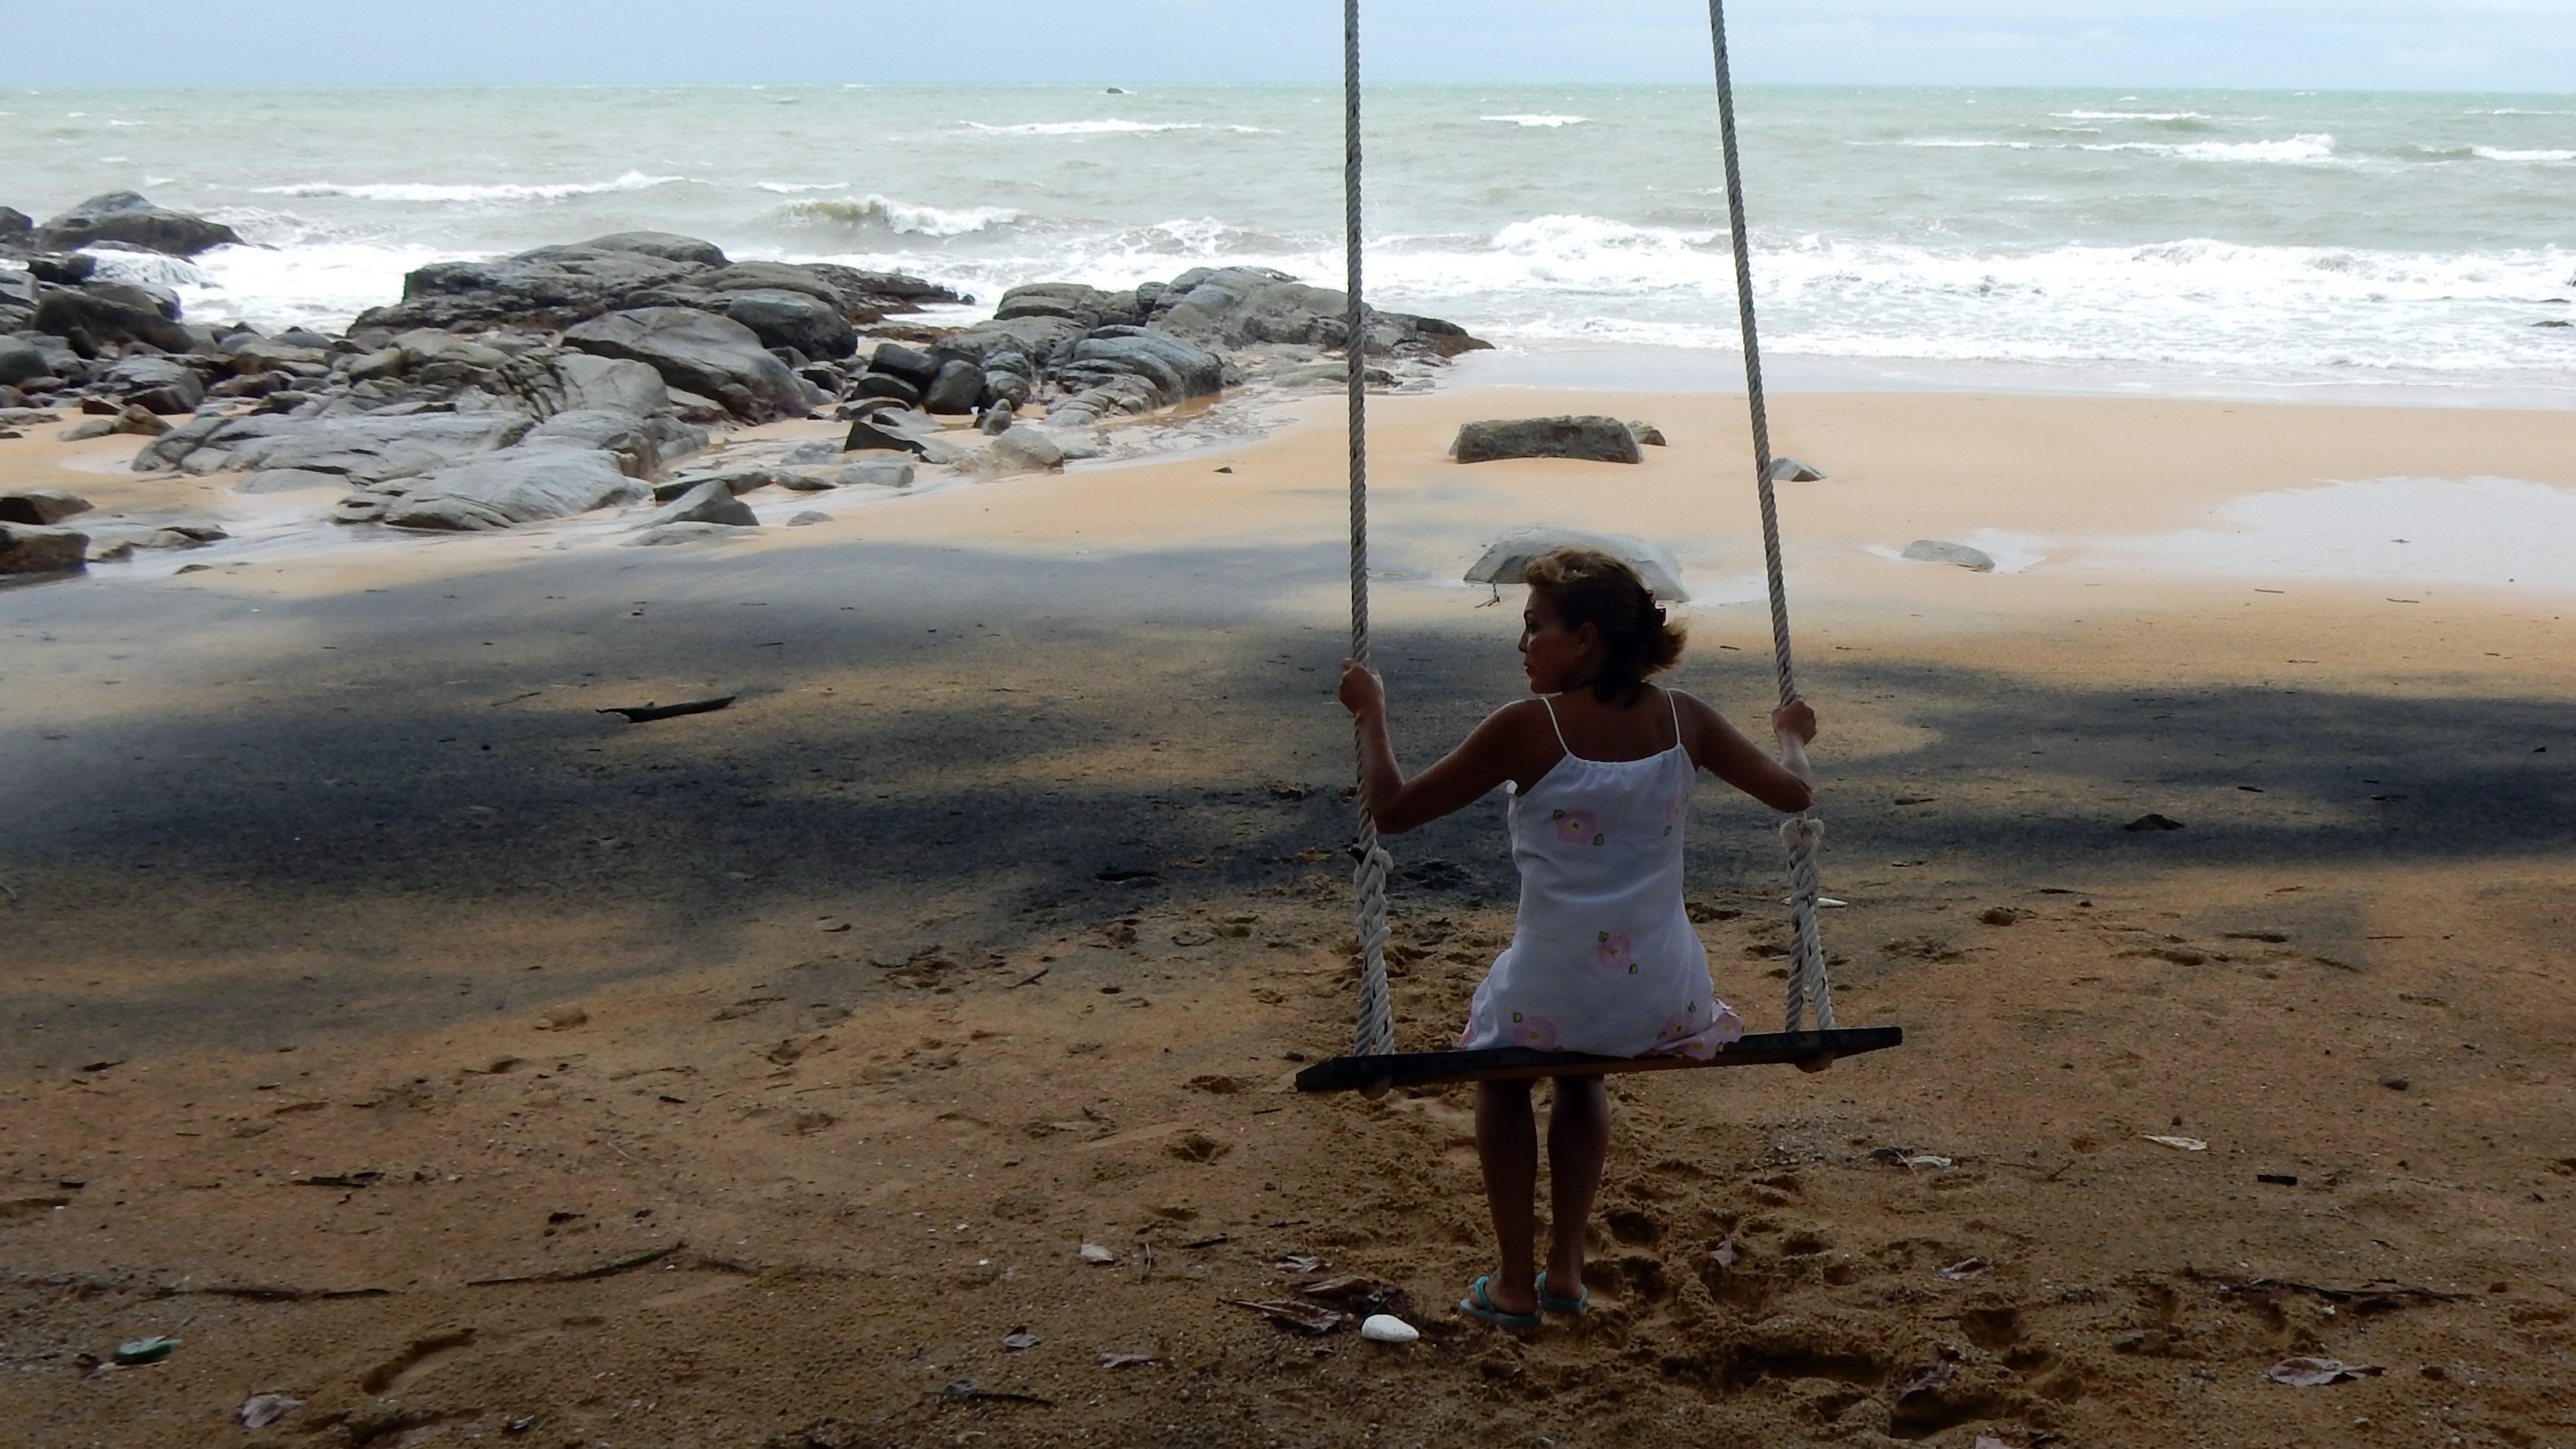
beach, sea, coast, sand, ocean, girl, shore, wave, wind, vacation, bay, rest, swing, body of water, bank, mudflat, stone water